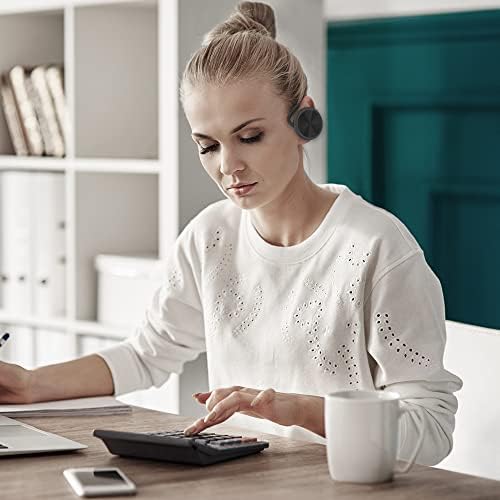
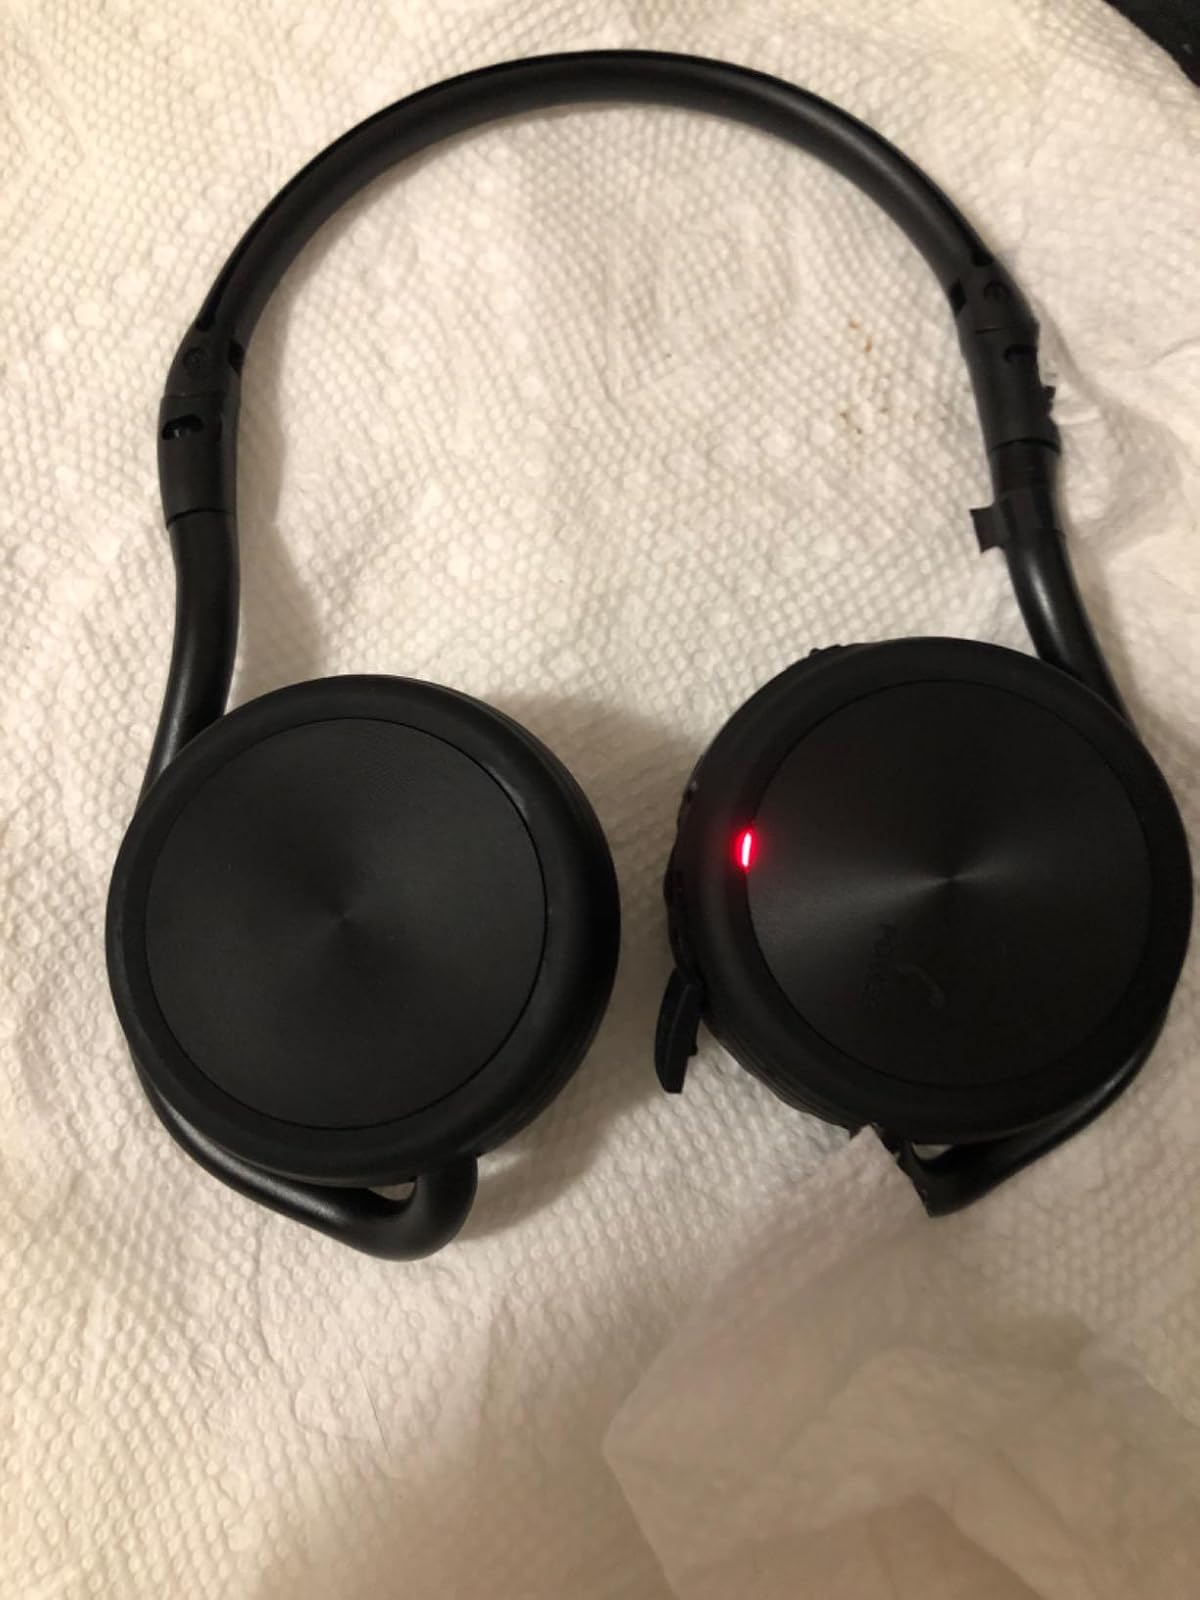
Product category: headphones
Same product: yes